Antonina Zubkova

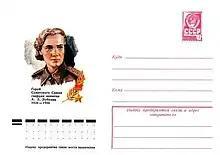
1977 envelope featuring Zubkova.

During her fourth year of university, Zubkova had to pause her studies due to the German invasion of the Soviet Union. After initially working in the construction of defensive structures and taking part in air defense watch duty at night, she received word that Marina Raskova was recruiting women for military aviation roles. Raskova met with Zubkova and thought she would make a good navigator for bombers due to her mathematics skills, and was accepted into the women's aviation group in October 1941. She then underwent training at Engels Military Aviation School, and was very impressed by her first training flight, as she had never been in an airplane before. After graduating from navigation training in February 1942 she was appointed as chief of communications of the 587th Bomber Regiment, which arrived at the warfront January 1943 and was eventually awarded the guards designation, becoming the 125th Guards Dive Bomber Regiment. Several months after being made chief of communications Zubkova was reappointed to work as a flight navigator. After making her first twelve sorties from April to June 1943 she received her first combat award, the Order of the Red Star. During a mission with Nadezhda Fedutenko on 26 May 1943 their Pe-2 was hit with shrapnel over Krasnodar, seriously injuring her pilot Fedutenko in the back of her head, leaving Zubkova to land the plane.